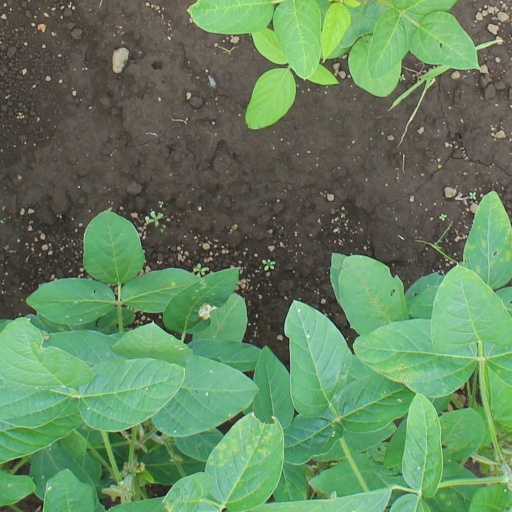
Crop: soybean